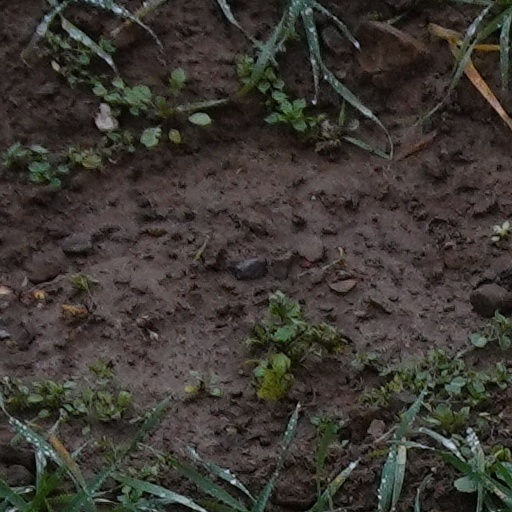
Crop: wheat